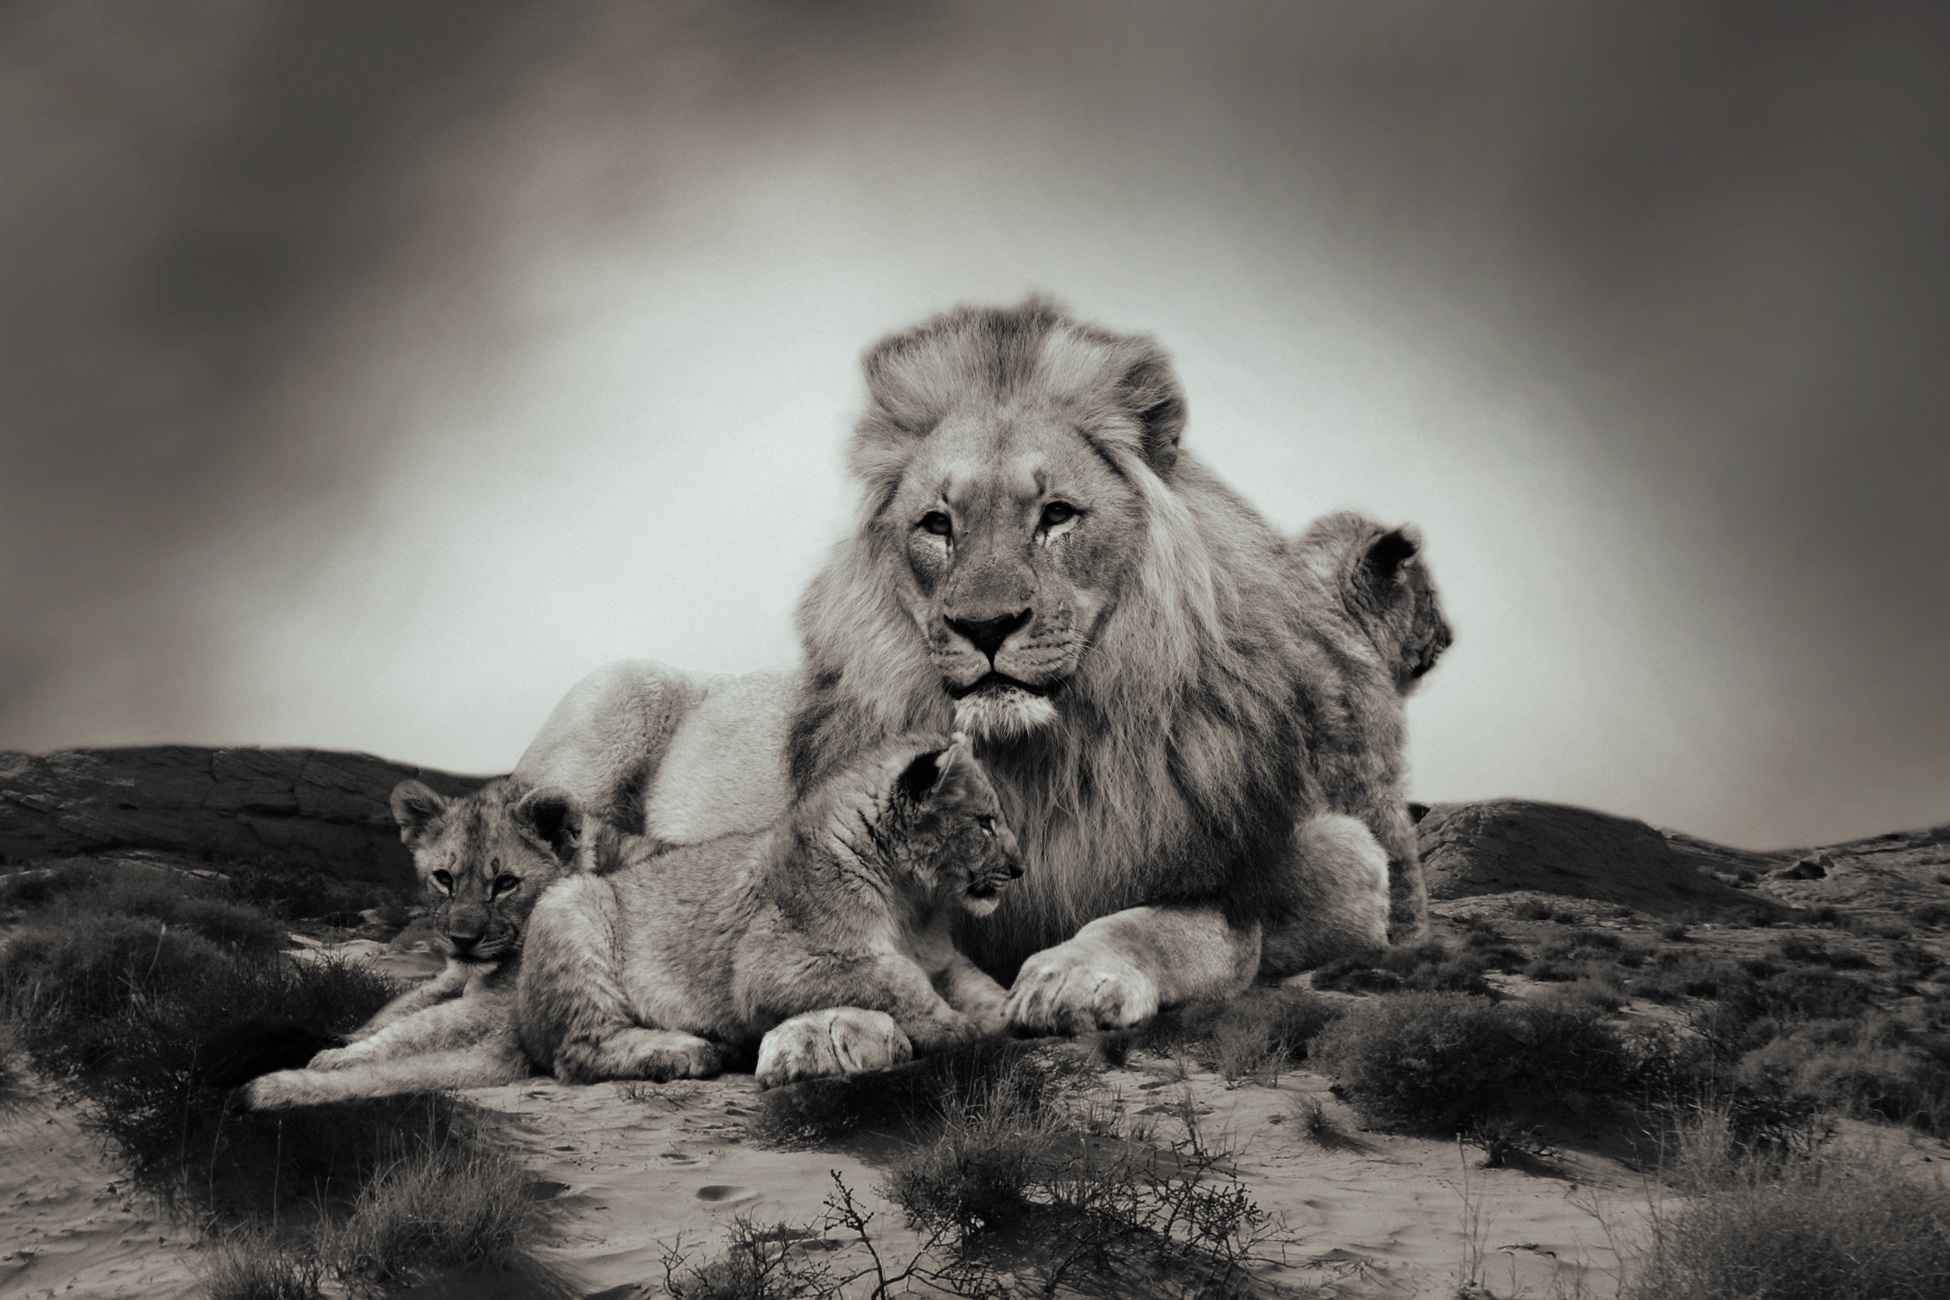
black and white, sky, view, animal, travel, wildlife, fur, cat, africa, mammal, predator, freedom, monochrome, childhood, lion, wild animal, vertebrate, baby animal, wildcat, animal world, safari, wildlife photography, concerns, carnivores, lion cub, lion's mane, big cats, children's room, monochrome photography, young lion, cat like mammal, lion babies